Inshi no heya

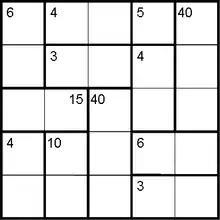
Unsolved Inshi No Heya grid

Inshi no heya ( 因子の部屋; lit. "factoring rooms") is a type of logic puzzle published by Nikoli. It is a specific form of the KenKen puzzle genre where every operation is implied to be multiplication.